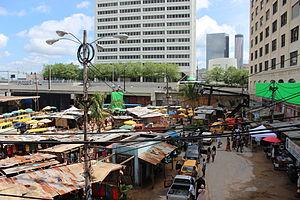
Captain America: Civil War ou Capitaine America : La Guerre civile au Québec est un film américain réalisé par Anthony et Joe Russo, sorti en 2016.